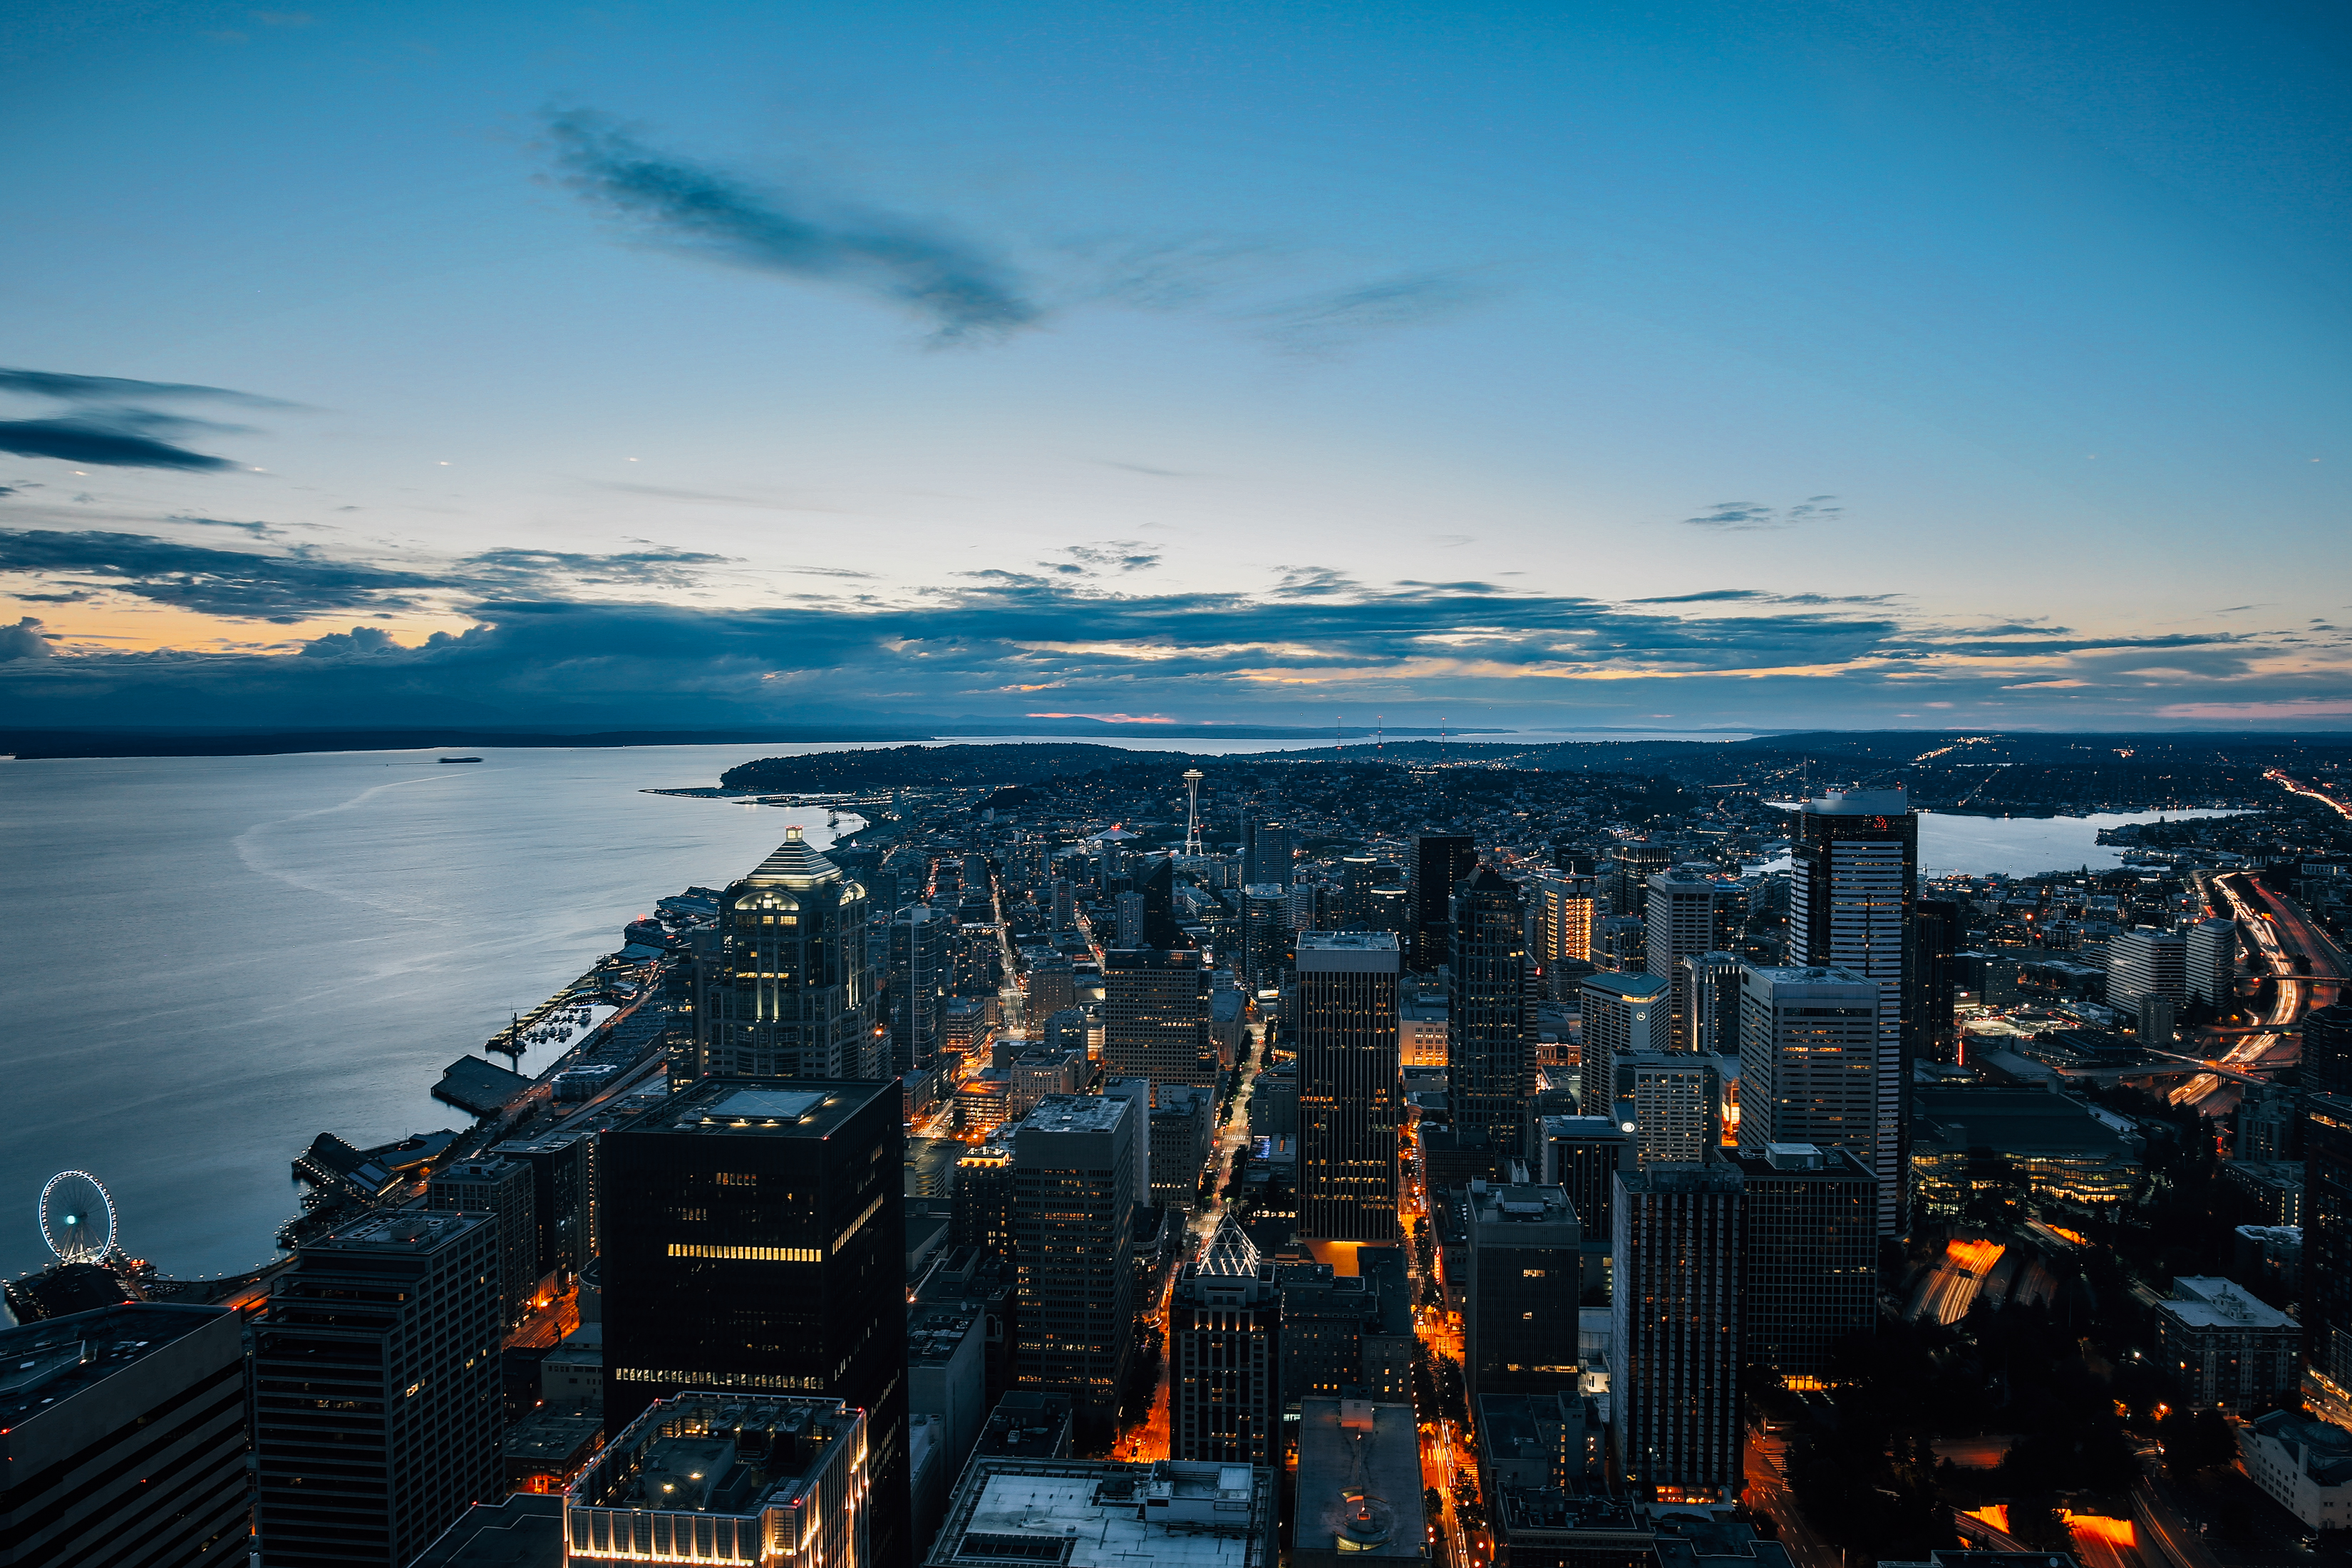
water, horizon, cloud, architecture, sky, sunrise, sunset, skyline, night, morning, dawn, city, skyscraper, cityscape, panorama, dusk, evening, reflection, lights, clouds, skyscrapers, buildings, rooftops, overview, blocks, roads, aerial photography, high rises, human settlement, atmosphere of earth, ngith